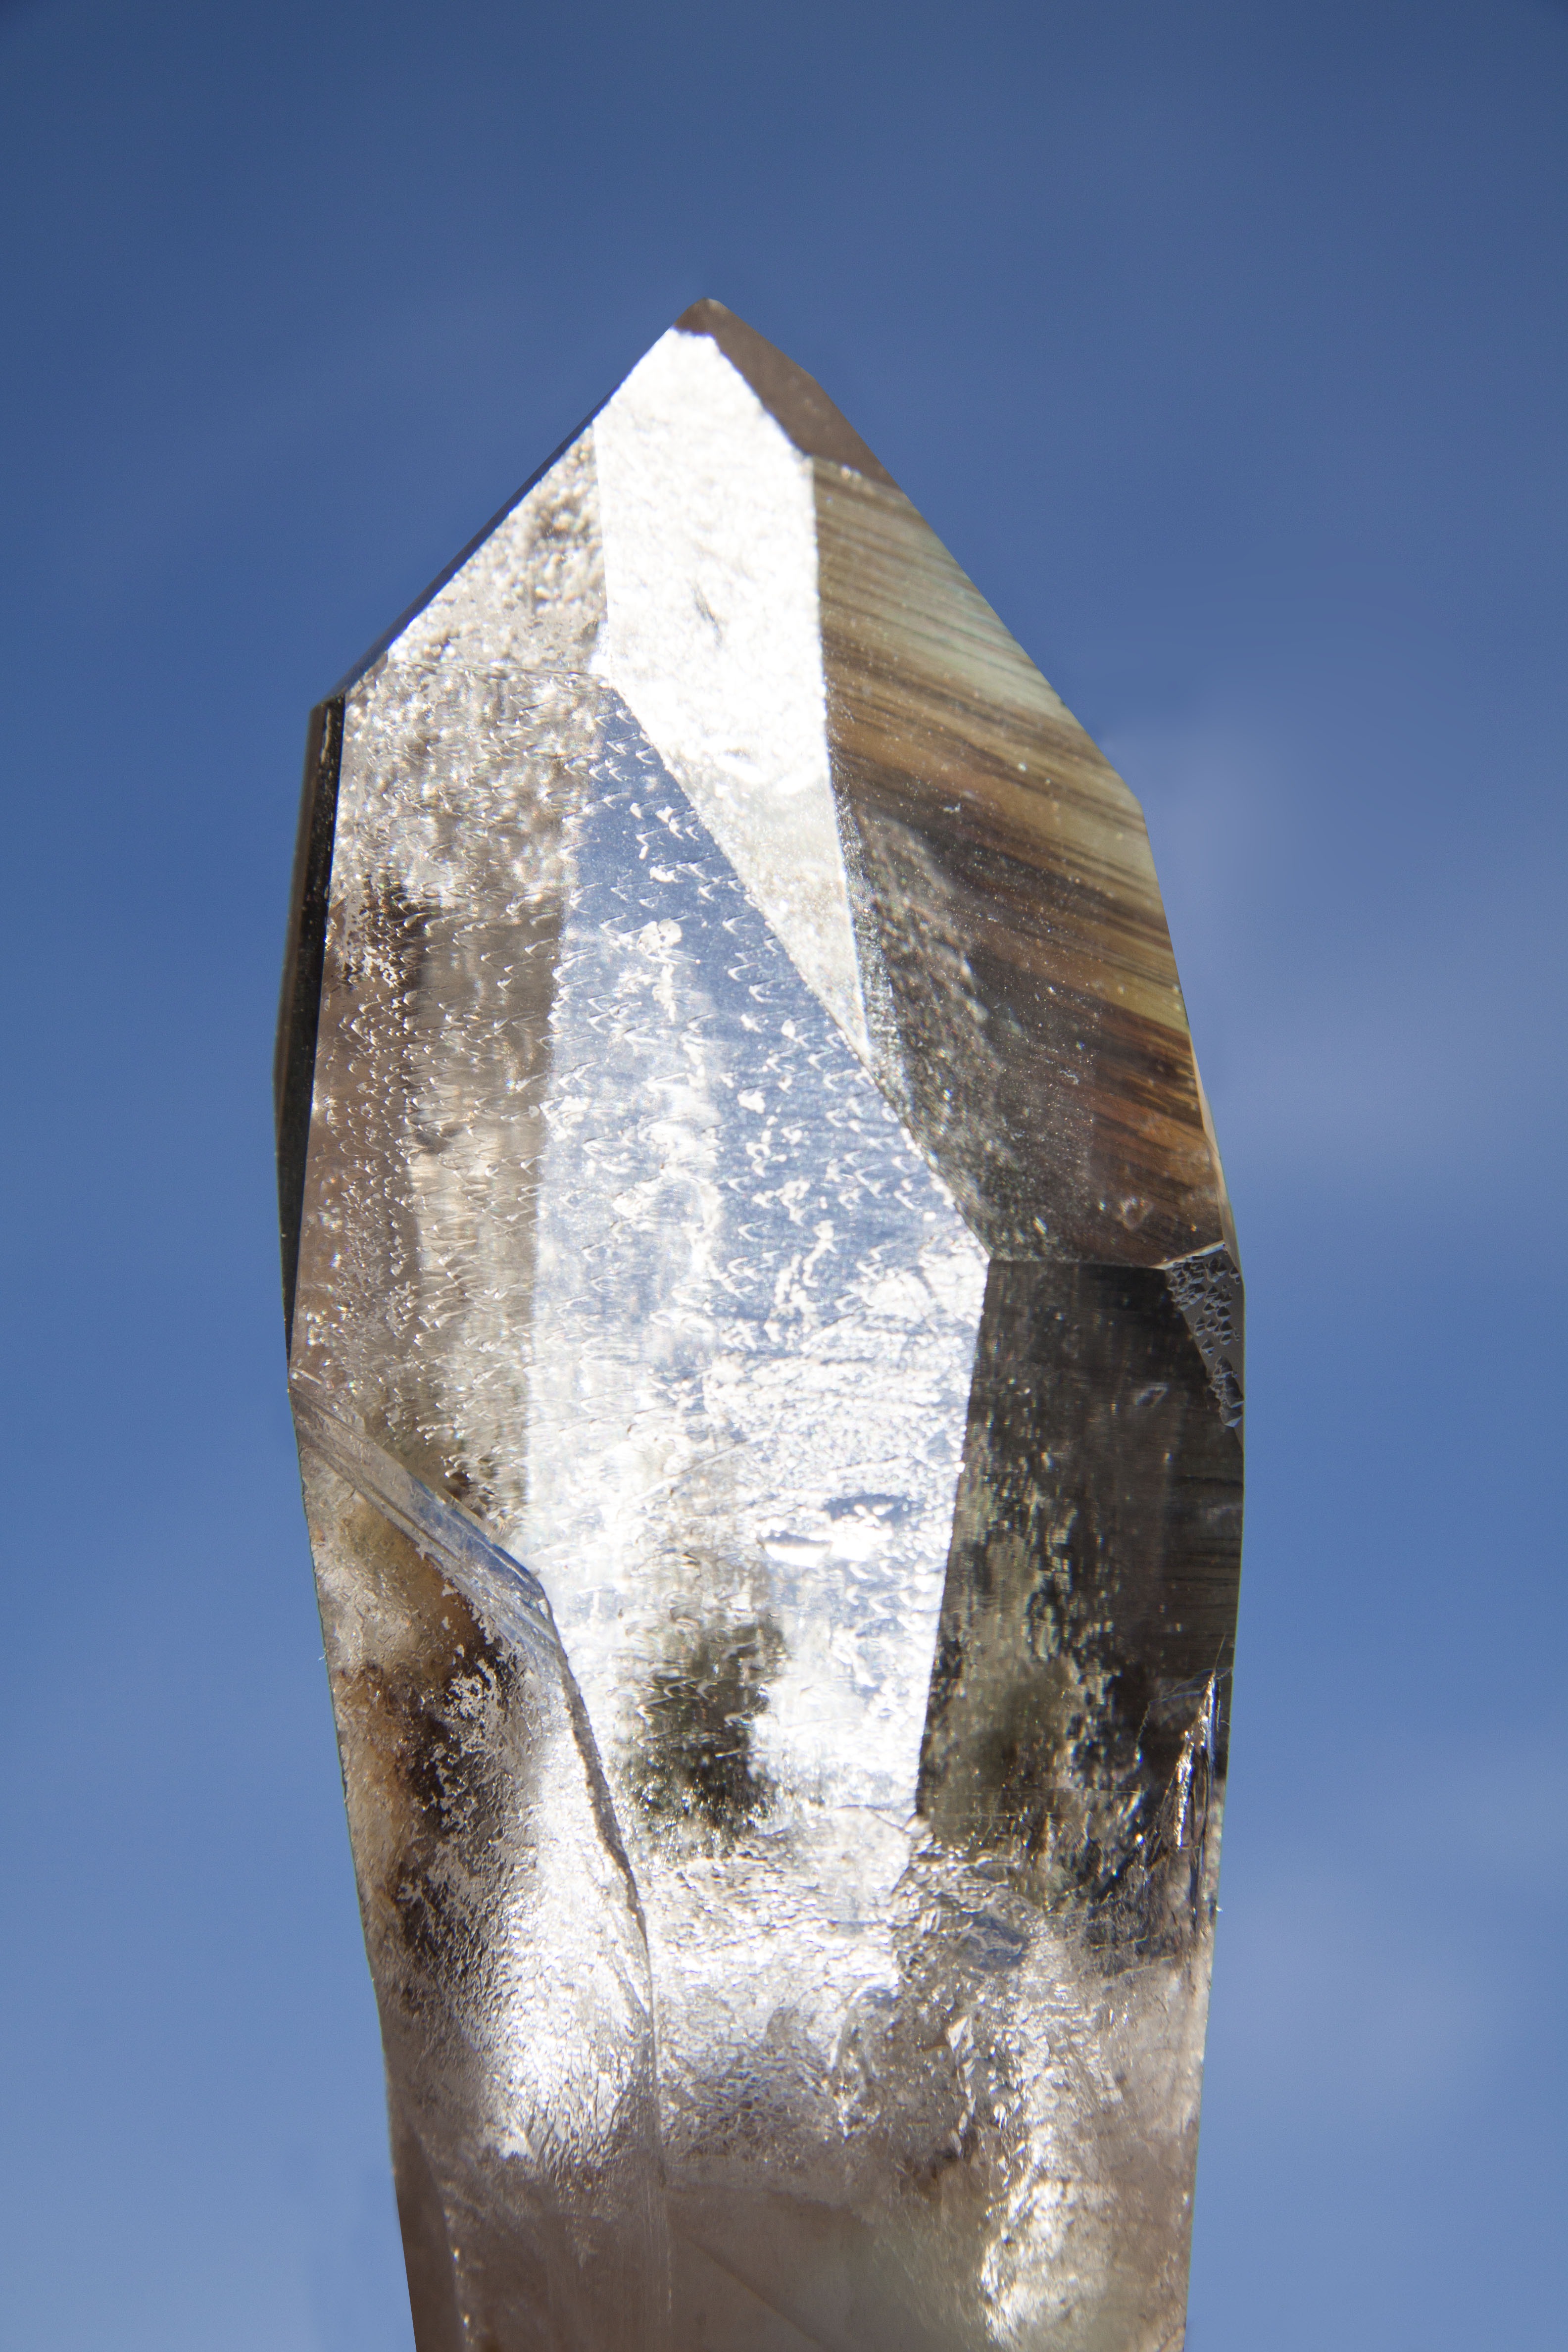
rock, monument, clear, statue, blue, material, transparent, sculpture, art, temple, monolith, mineral, back light, rock crystal, ancient history, pure quartz, trigonal, prism surfaces, silicon dioxide